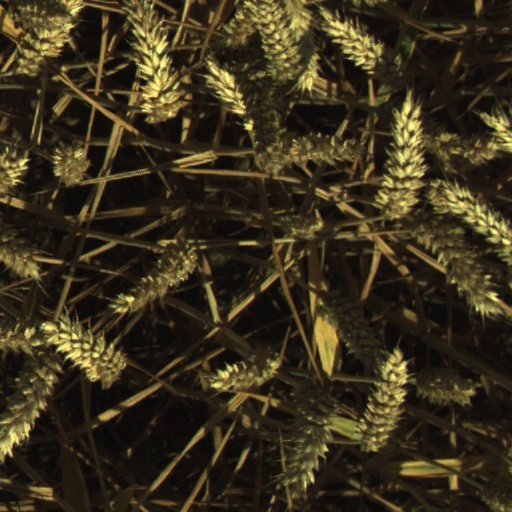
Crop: wheat